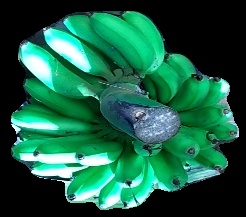
Variety: rasbale
Grade: grade1